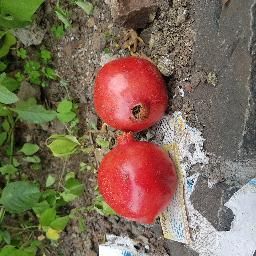
Fruit: Pomegranate
Quality: Good